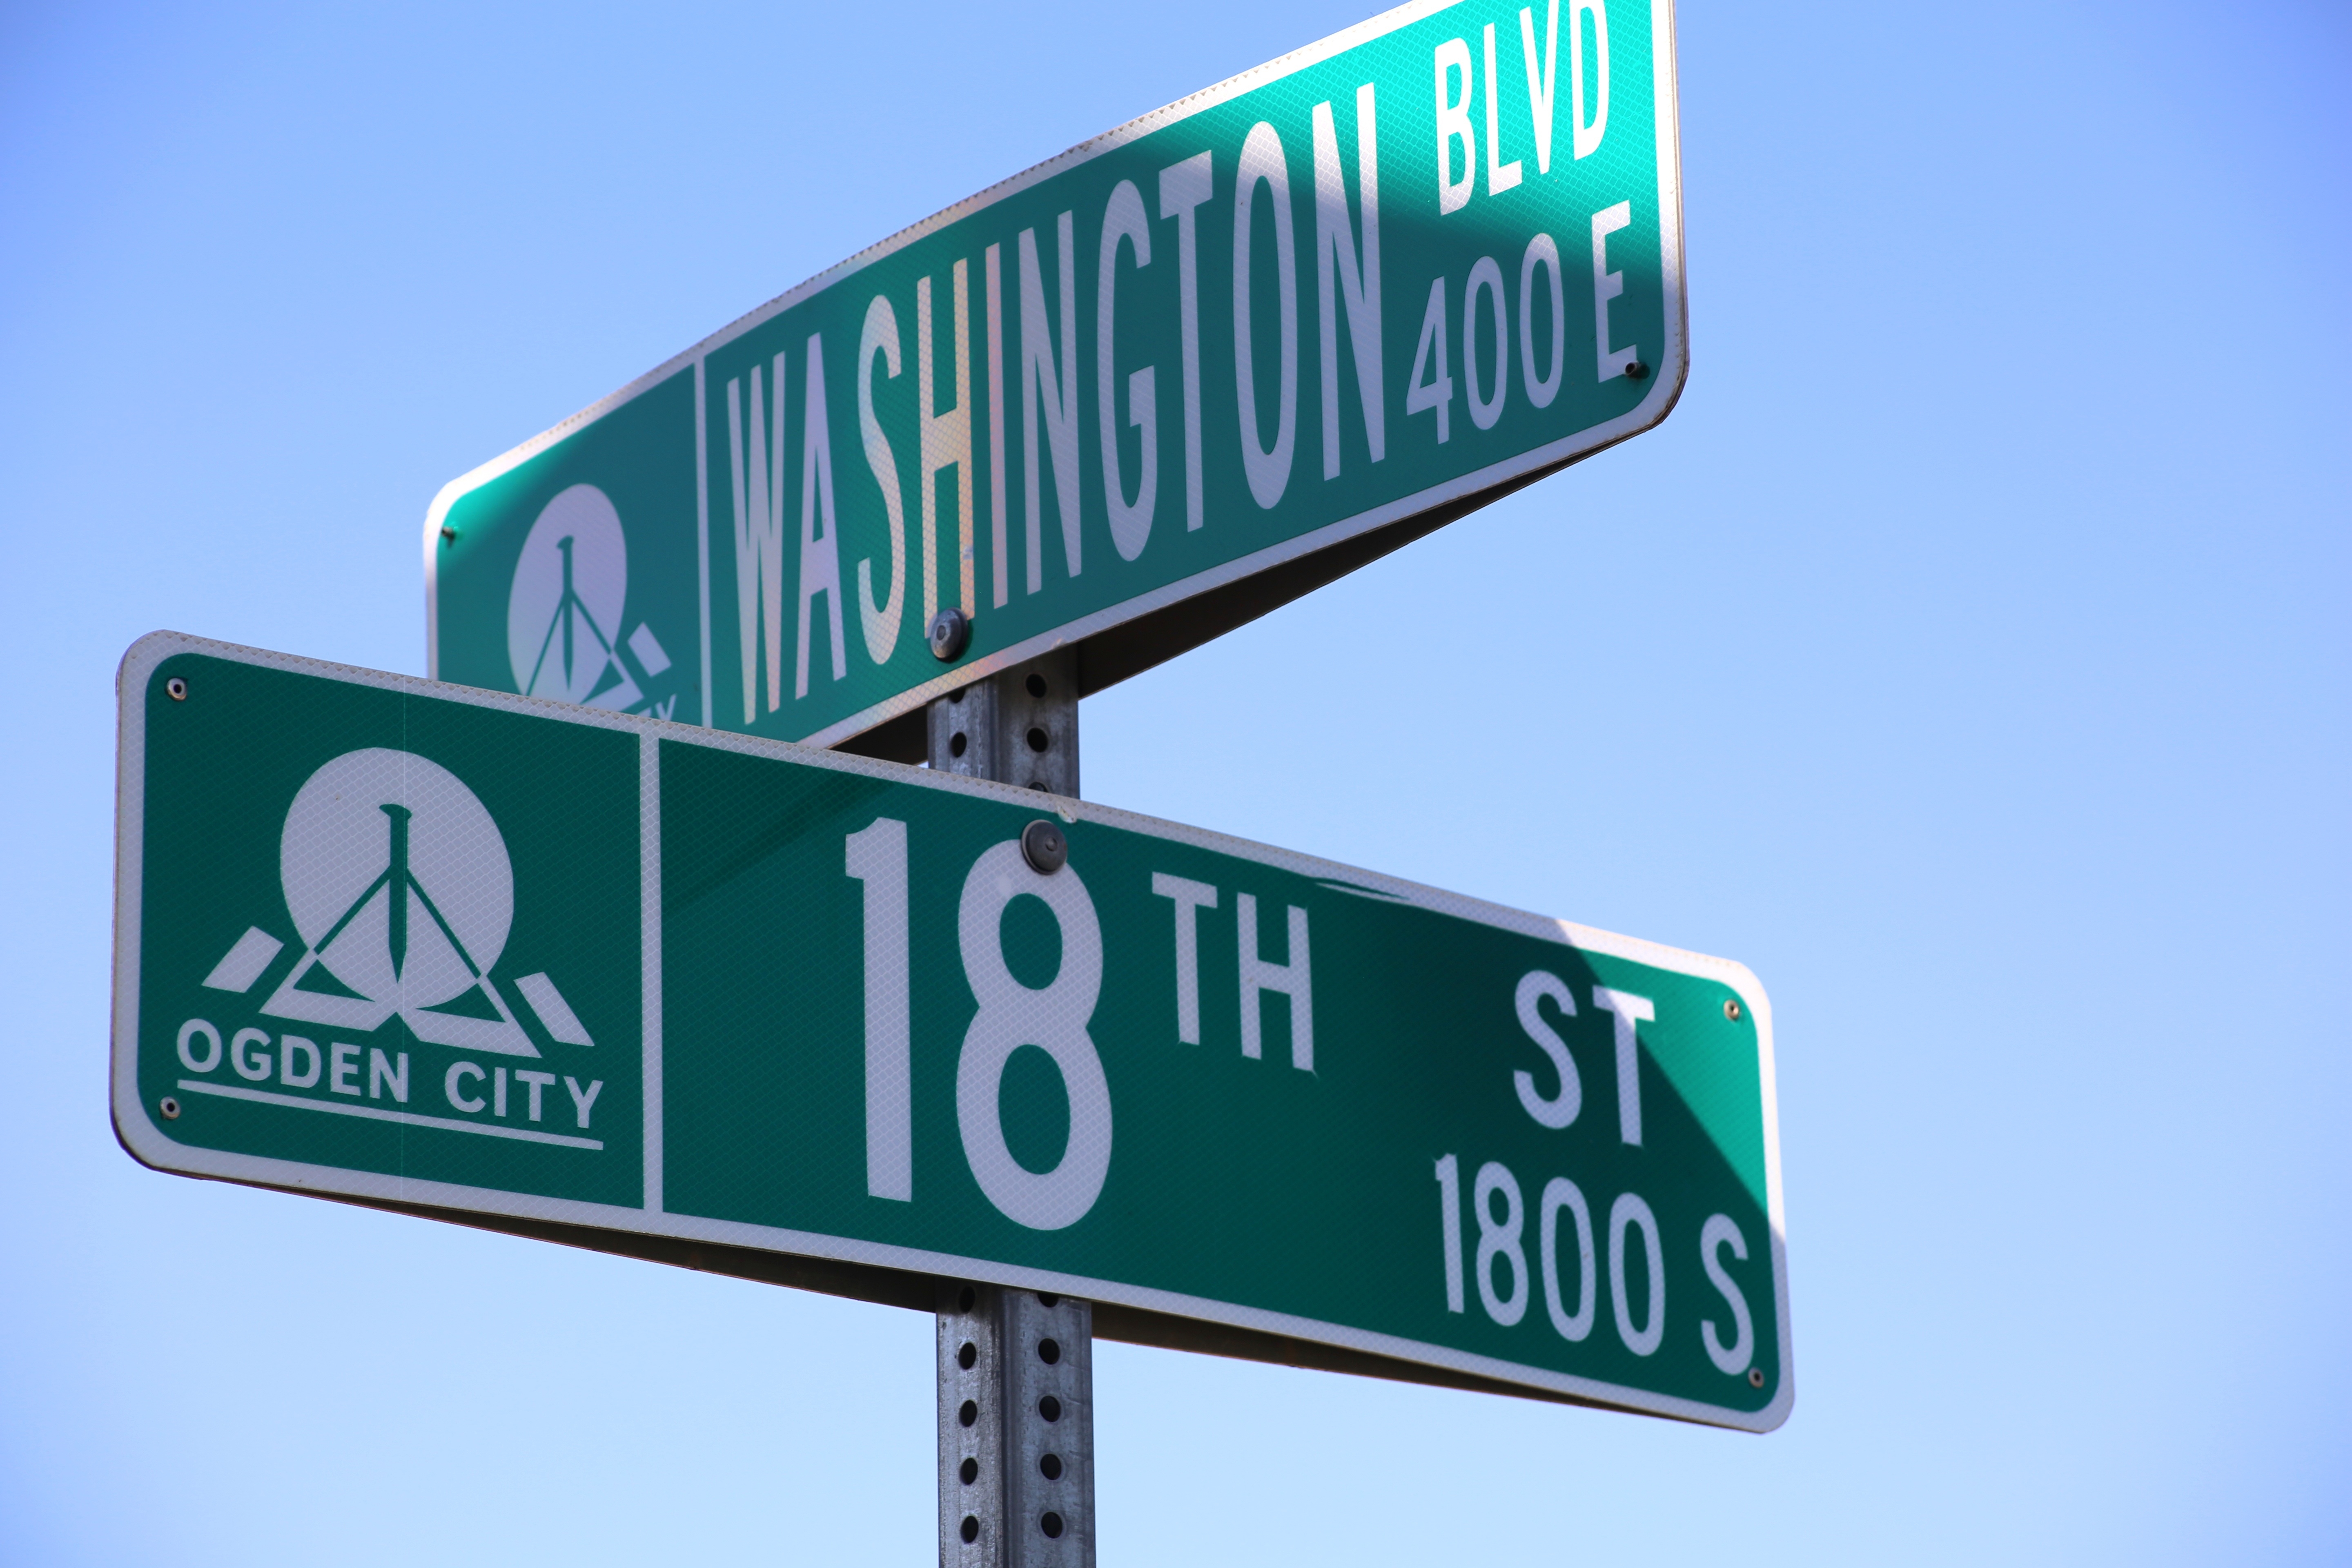
advertising, sign, green, street sign, signage, lane, brand, streets, location, signs, address, street signs, road signs, traffic sign, vehicle registration plate